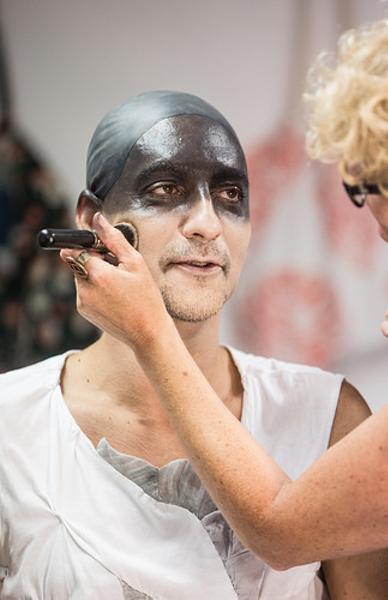
回答: 念願叶ってコナンに出ることになったが、何の役かわかってきた。